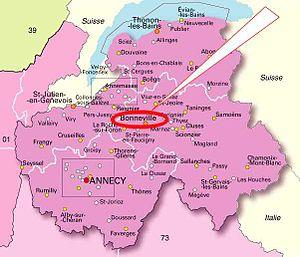
Carte de localisation de Bonneville
Bonneville est une commune française, située dans le département de la Haute-Savoie en région Auvergne-Rhône-Alpes. Elle fait partie de l'agglomération transfrontalière du Grand Genève.